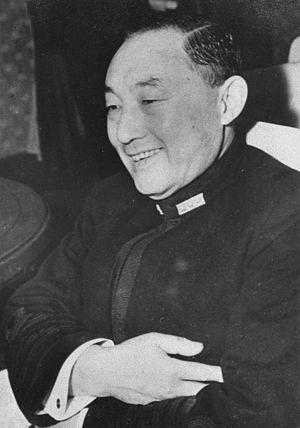
Mitsumasa Yonai, né le 2 mars 1880 et mort le 20 avril 1948, est un amiral de la Marine impériale japonaise et un homme d'État qui fut le 37ᵉ Premier ministre du Japon du 16 janvier 1940 au 22 juillet 1940. Il est connu pour sa tendance pro-britannique et pro-américaine, et son opposition à une alliance avec l'Allemagne nazie et l'Italie fasciste.